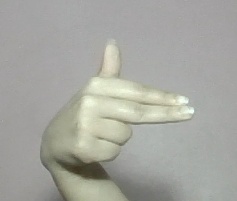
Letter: ghain